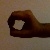
The image shows a hand gesture representing the number 0 in Indian Sign Language.